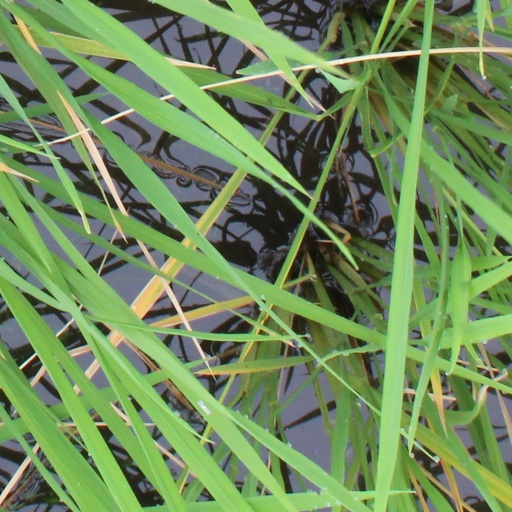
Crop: rice